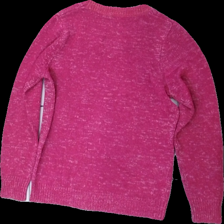
View: back
Type: Sweater
Category: Men
Brand: Missing
Material: 100% acrylic
Cut: Regular, C-collar
Season: All
Price range: 50-100
Recommended usage: Reuse